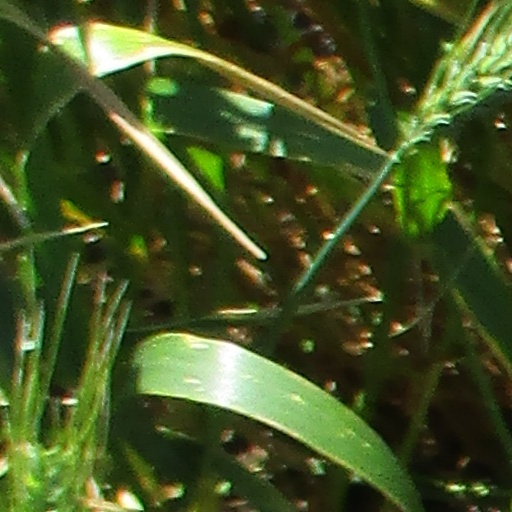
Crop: wheat